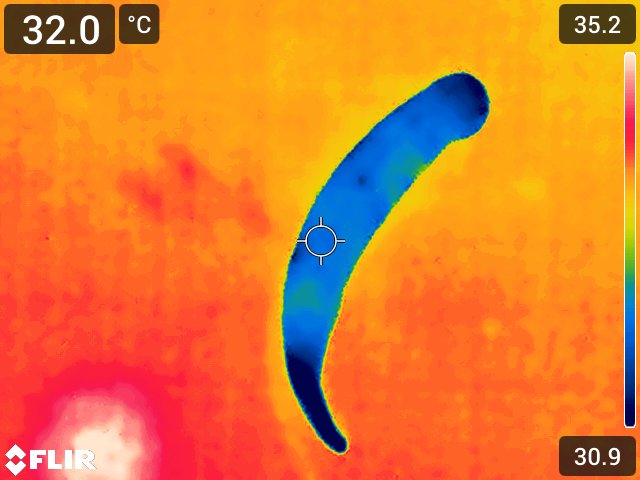
Maturity: adequate_matured